Architecture of Russia

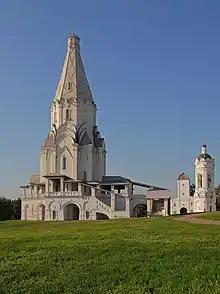
Church of the Ascension in Kolomenskoe (1532), note the "tented" roof structure.

Larger examples of these early Muscovite churches appear in Zvenigorod, about 60 km west of Moscow. Records place Zvenigorod under the Muscovite domain in the fourteenth century, and by the end of it Iurii endowed it with a monastery to be under the direction of the monk Savva. It is the Savvino-Storozhevskii Monastery, and the town center was developed alongside its construction. The cathedrals built in this monastery show a depart from the pre-Mongolian stone churches built by Vladimir. It is of a simpler design, with repeating motifs and a departure from the styles of ornamentation. The style is marked by pointed forms (as opposed to zakomary and rounded arches) and a tendency to ornamentalism. The Zvenigorod cathedrals would serve as the prototypes for many of the churches that followed in the fifteenth century.